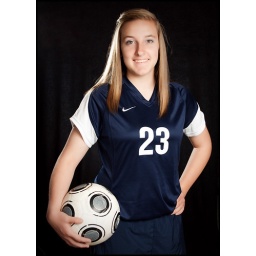
Second attempt at studio lighting against both black and white backgrounds.